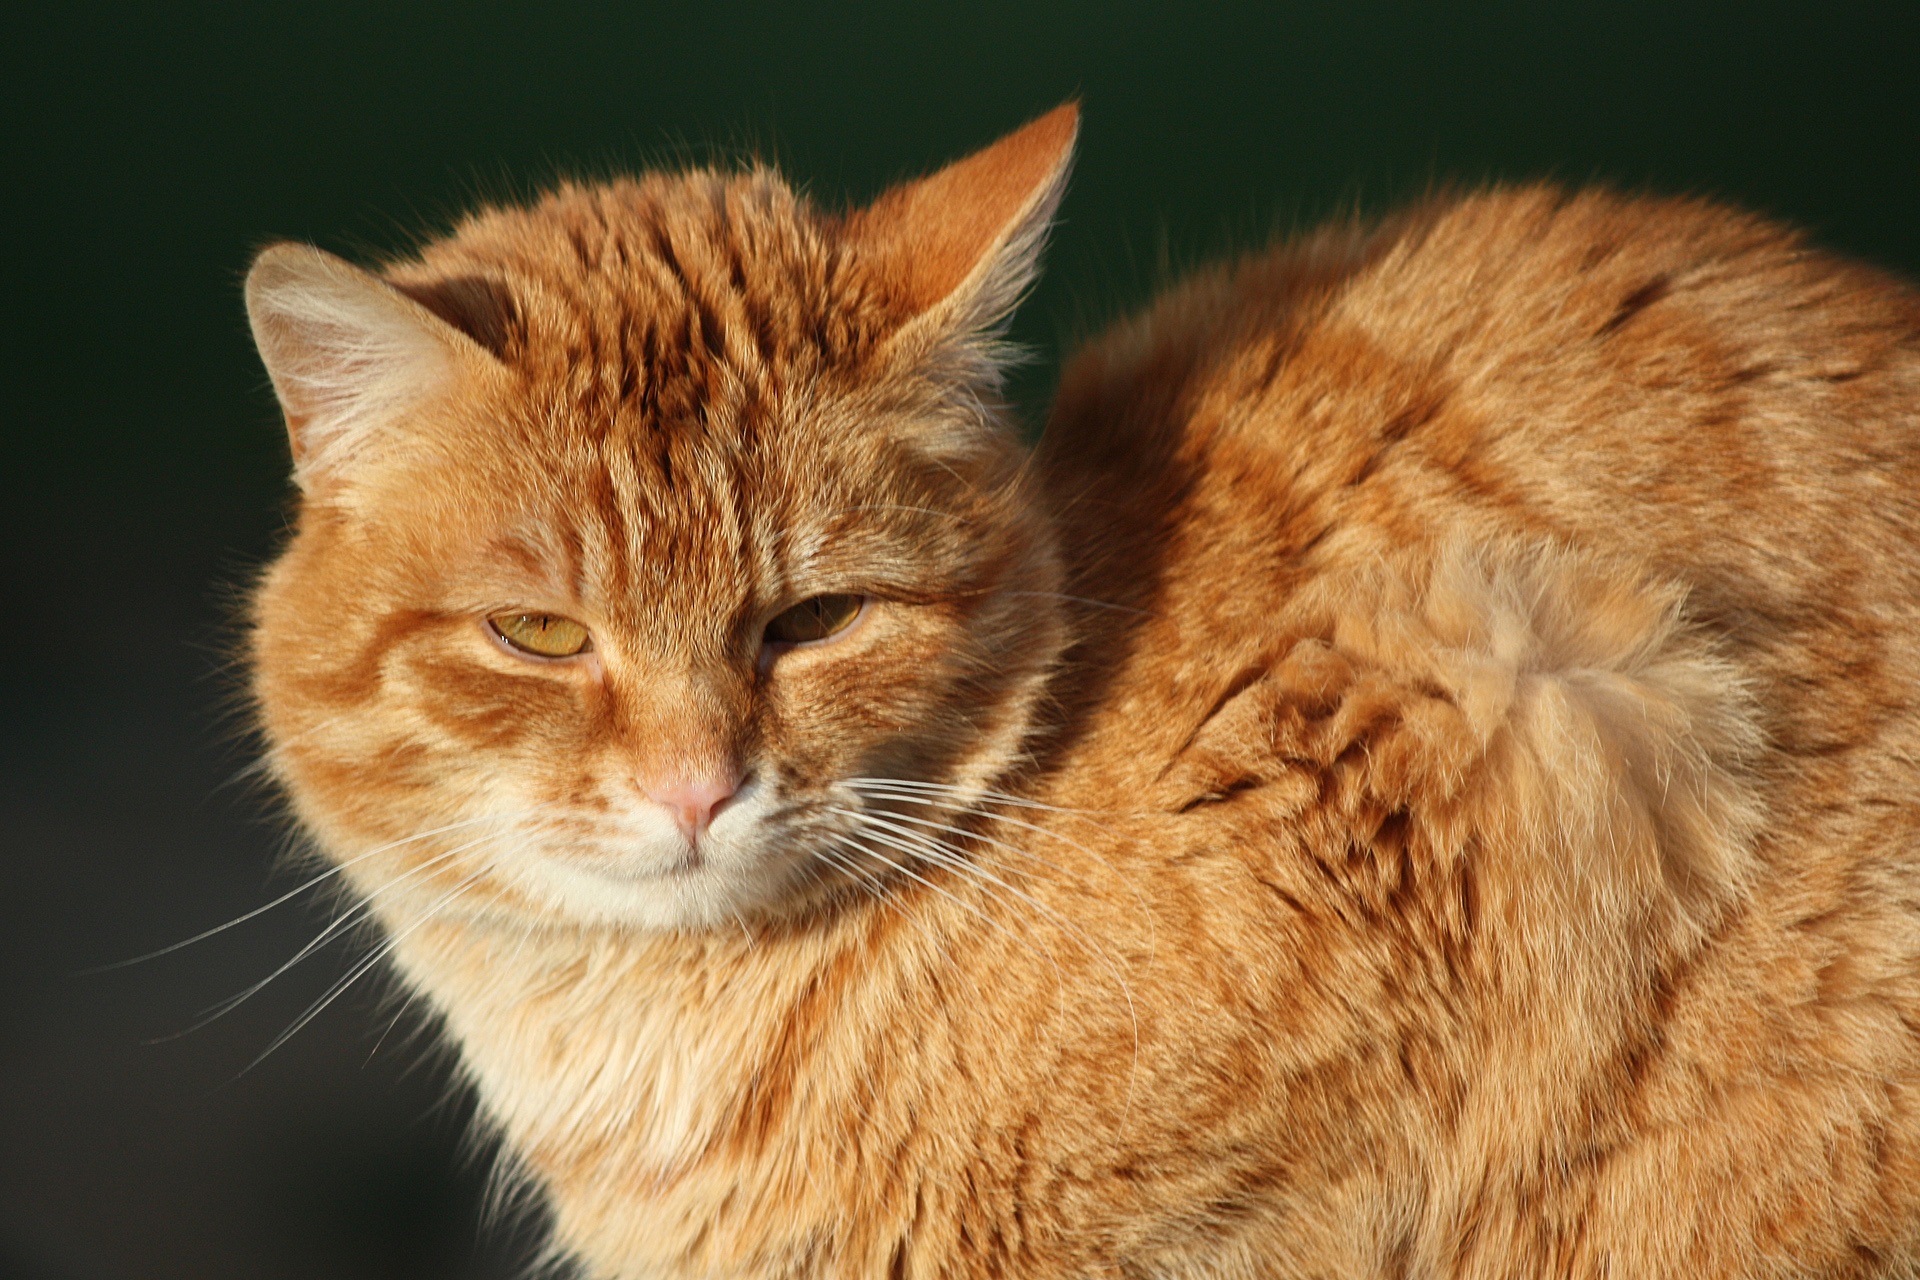
young, red, cat, brown, mammal, fauna, close up, nose, whiskers, vertebrate, tabby cat, european shorthair, crampon, wild cat, small to medium sized cats, cat like mammal, carnivoran, domestic short haired cat, pixie bob, domestic long haired cat, rusty spotted cat